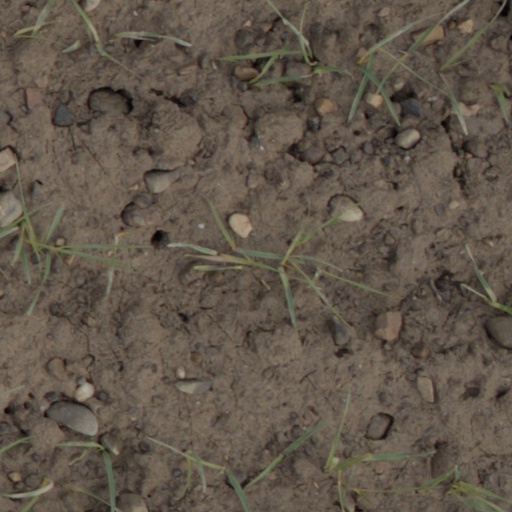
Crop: wheat